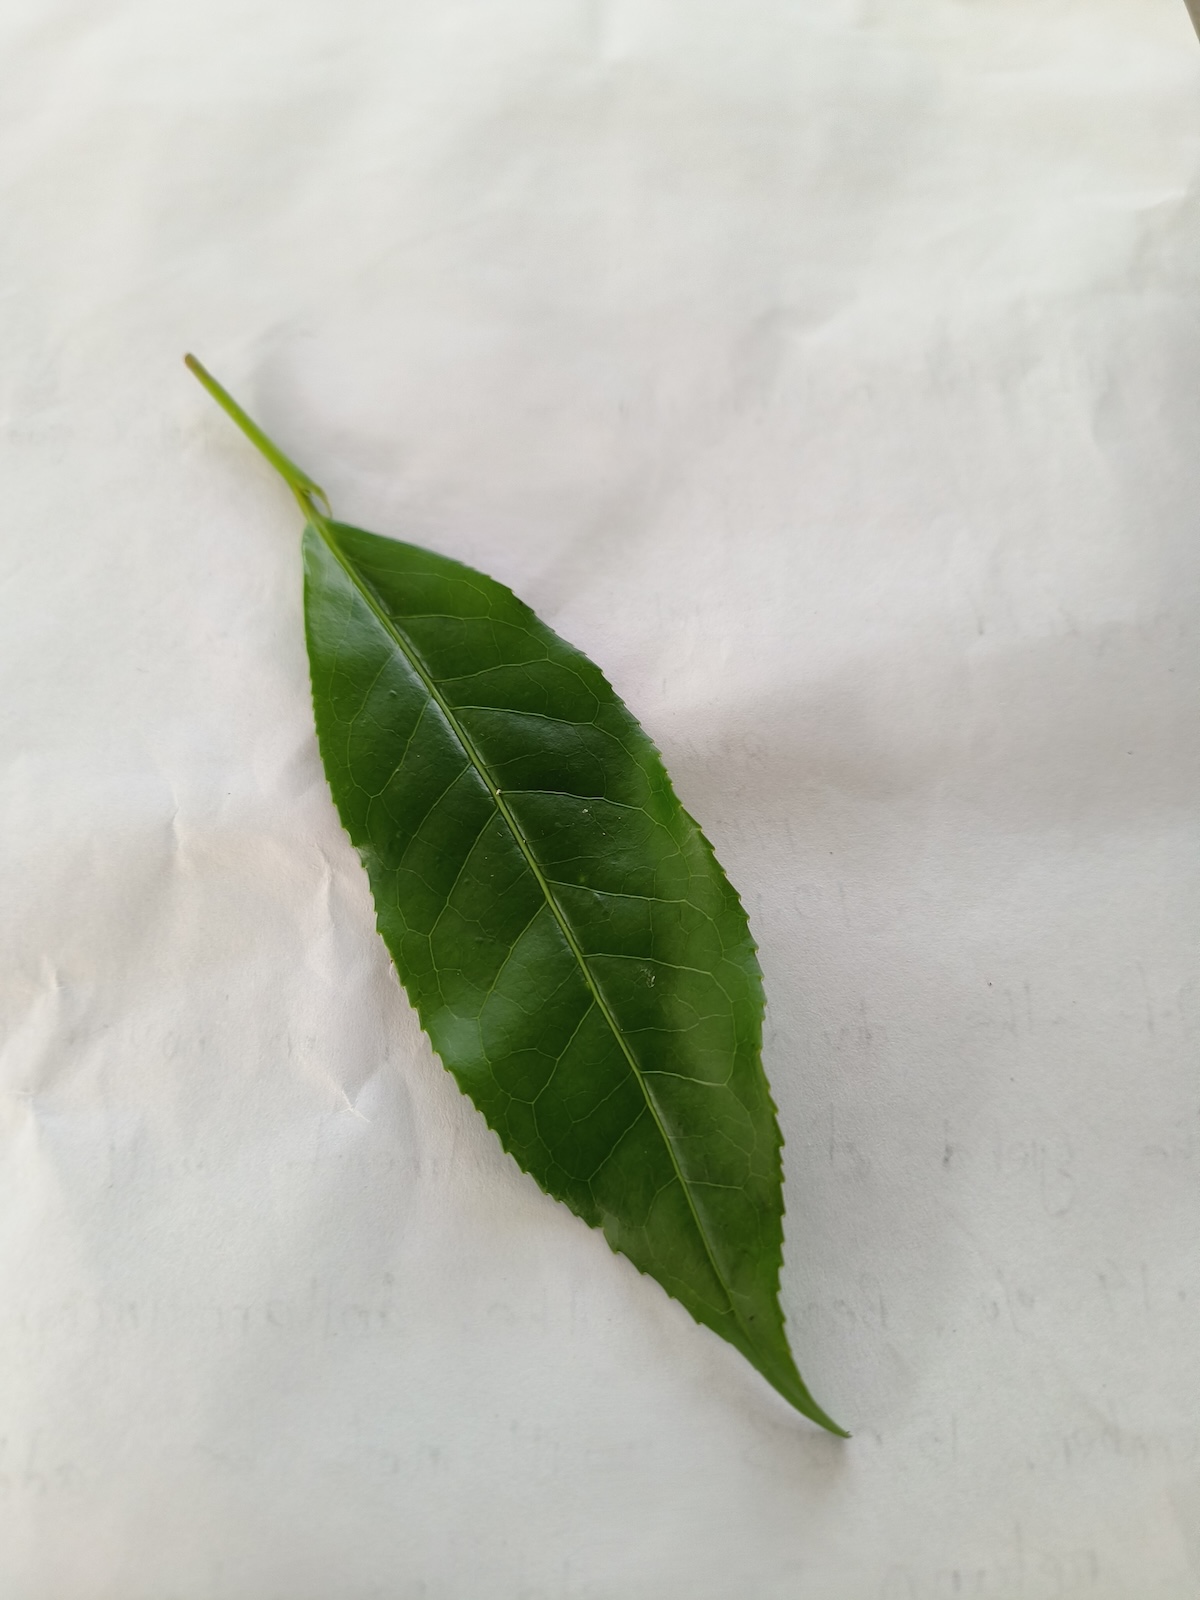
Label: Healthy leaf